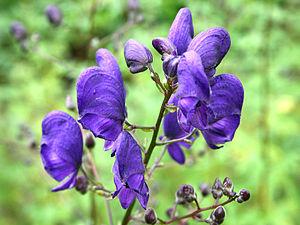
Aconit napel, casque de Jupiter ou encore sabot de Vénus